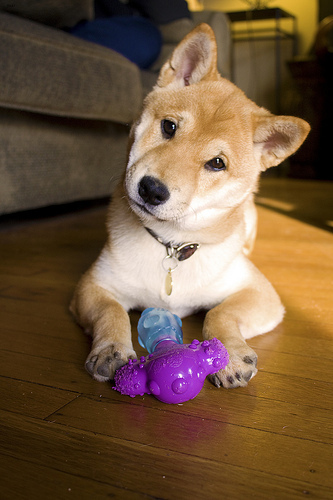
Animal: dog
Breed: shiba inu